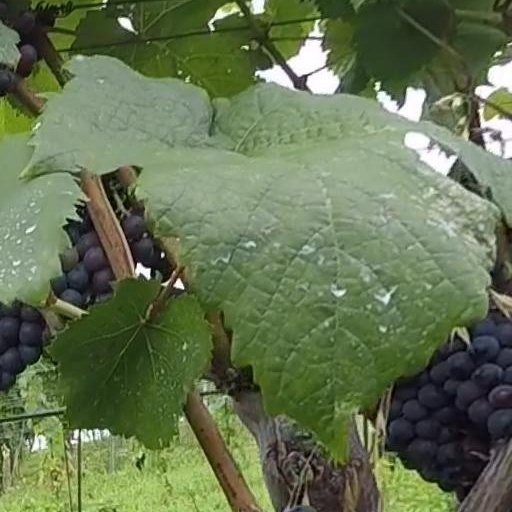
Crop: grape